Hippodrome of San Siro

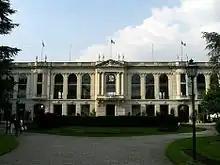
The facade of the Hippodrome of San Siro

Group 2 races include the Oaks d'Italia, Gran Premio di Milano, Premio Federico Tesio, Premio Vittorio di Capua, Gran Criterium, Gran Premio del Jockey Club and Premio Dormello. Group 3 races include the Premio Carlo Vittadini, Premio Primi Passi, Premio del Giubileo, Premio Elena e Sergio Cumani, Premio Verziere, Premio del Piazzale and St. Leger Italiano.